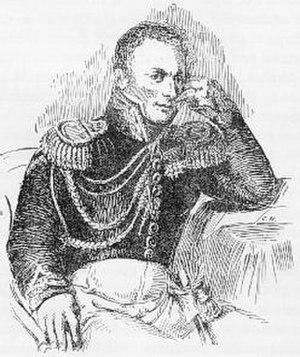
Le ministère Guizot est le 16ᵉ ministère de la monarchie de Juillet. Constitué le 18 septembre 1847 sous la présidence de François Guizot. Comptant 9 membres, il reste en place jusqu'au 24 février 1848.
Camille Alphonse Trézel, né le 5 janvier 1780 et mort le 11 avril 1860 à Paris, est un général de division français du Premier Empire, ministre de la Guerre et pair de France sous la monarchie de Juillet.